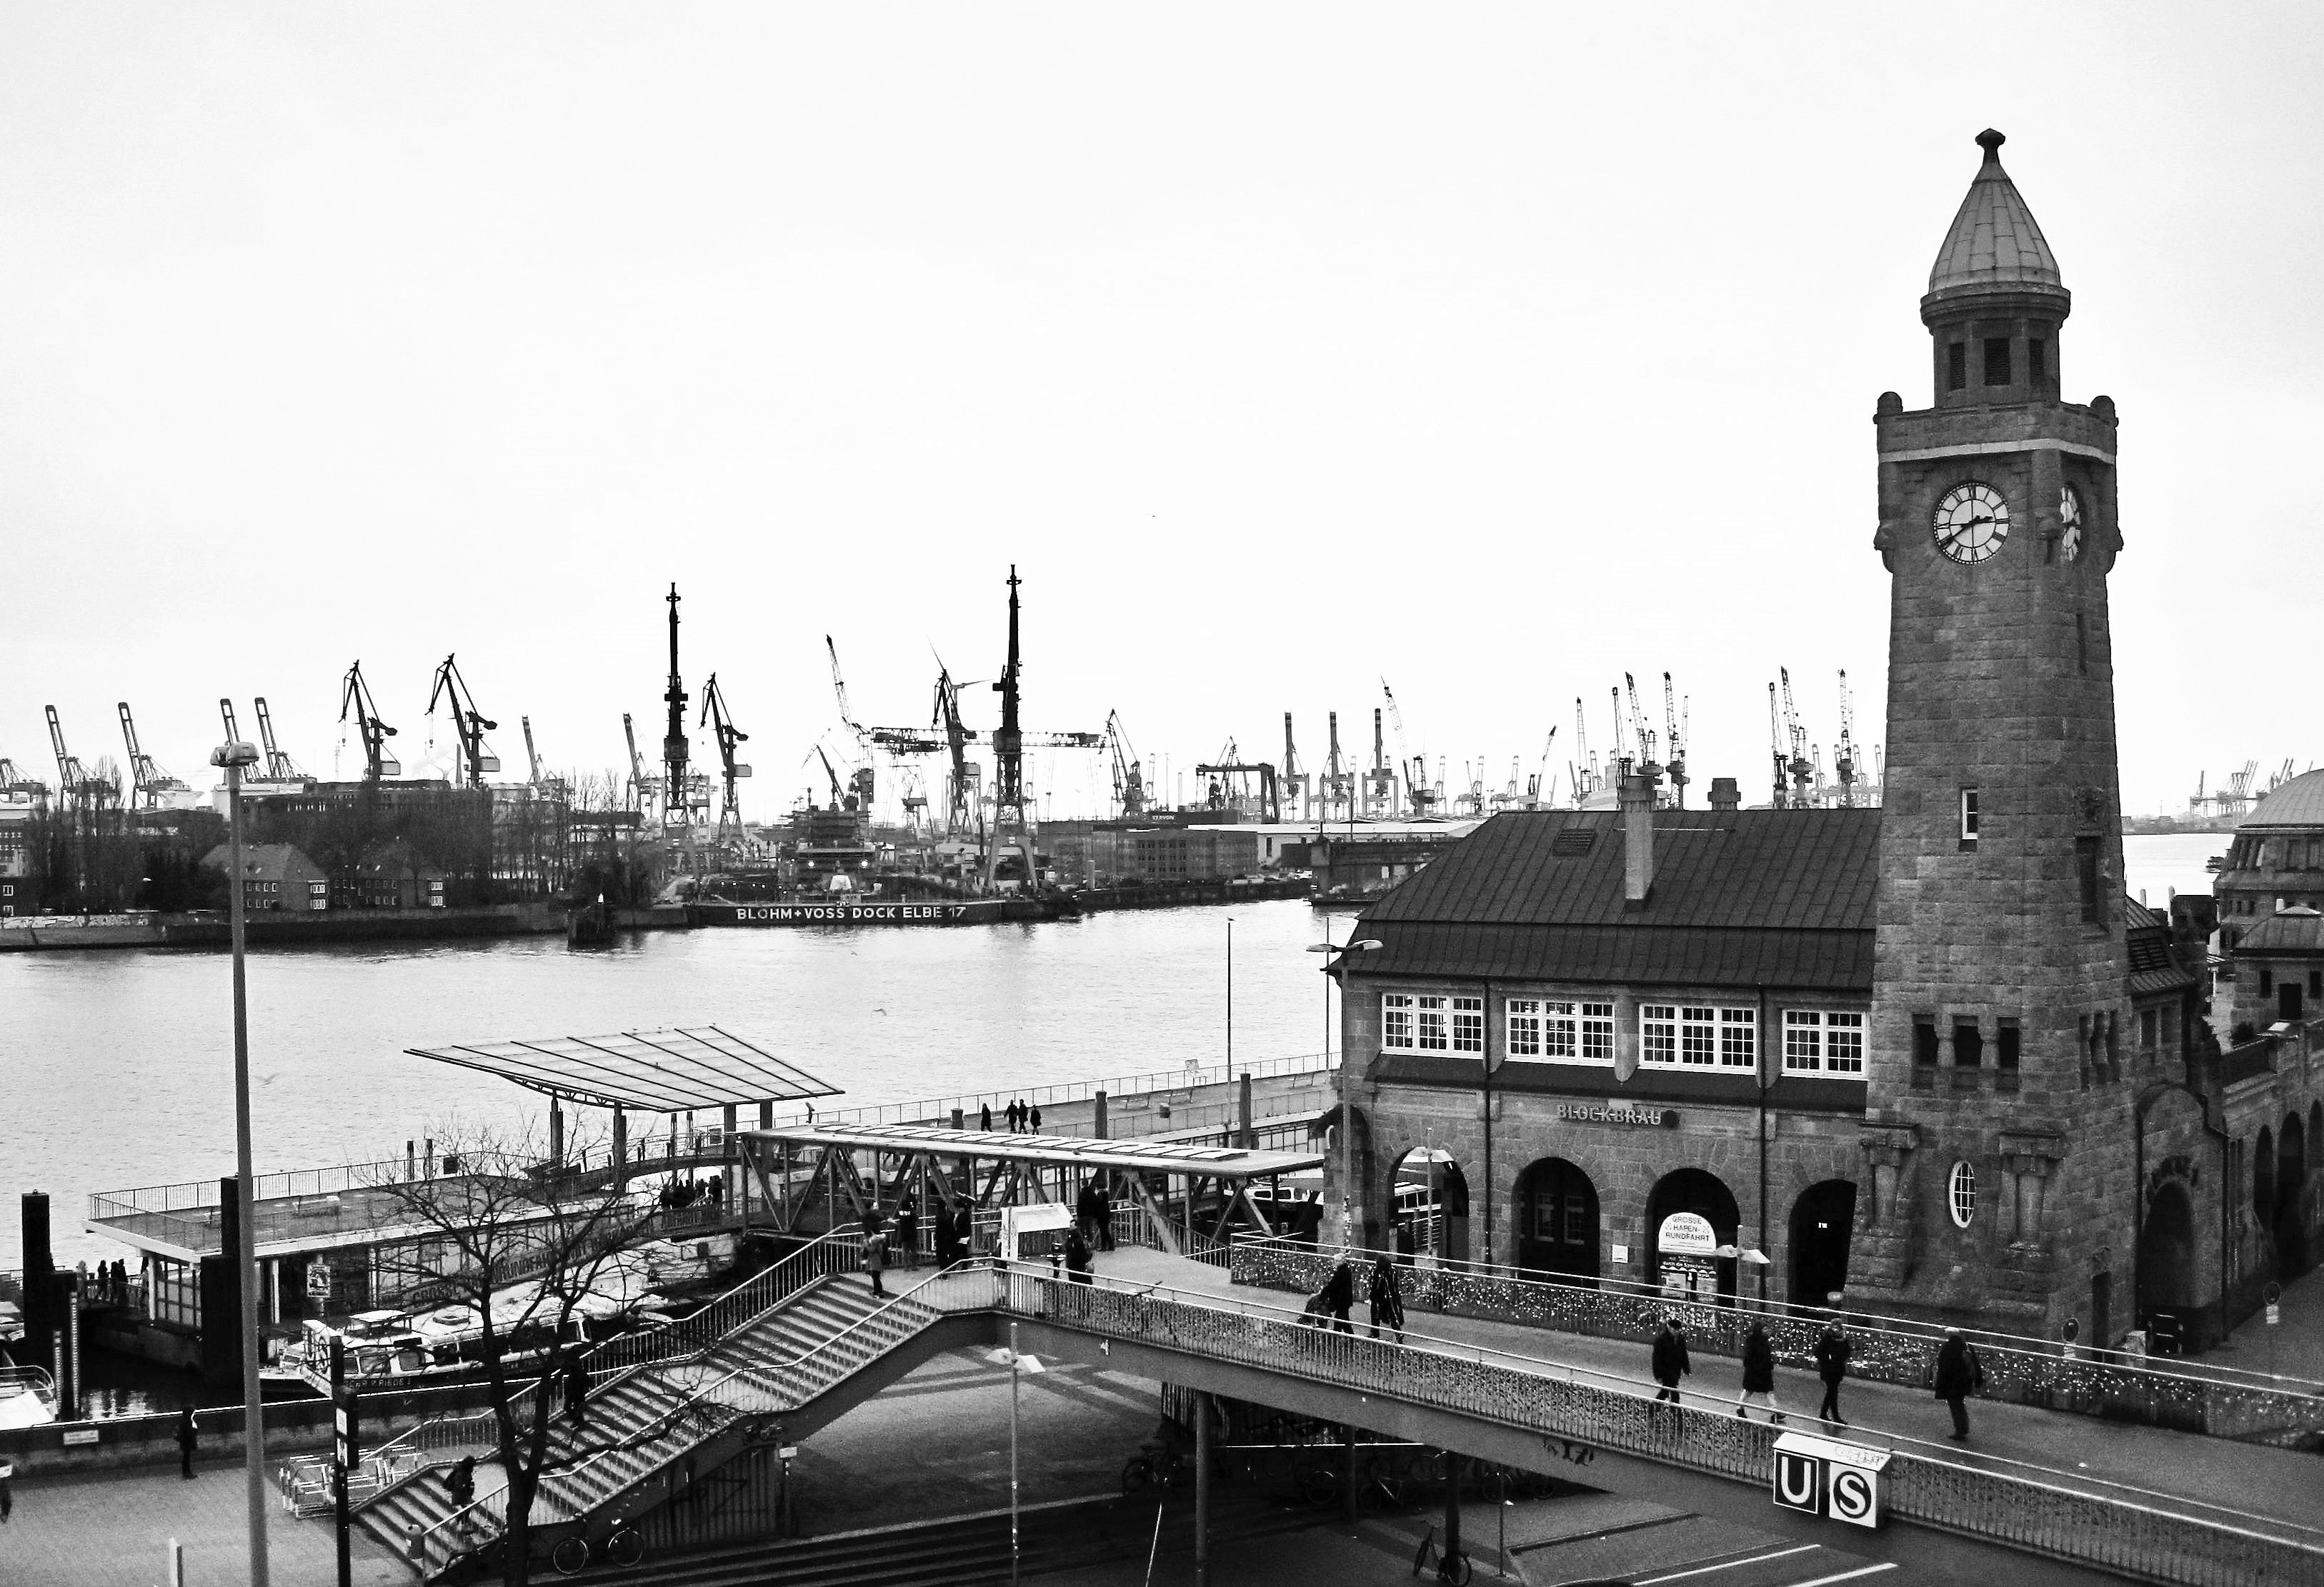
black and white, architecture, city, cityscape, vehicle, tower, landmark, port, monochrome, waterway, clock tower, bell tower, places of interest, tourist attraction, historically, elbe, hamburg, hamburg port, hanseatic city, harbour cranes, port city, hanseatic, port of hamburg, hamburgisch, northern germany, landungsbr cken, hamburg landungsbr cken, known, pegelturm, monochrome photography, human settlement, st pauli piers